MIT Robocon Tech Team

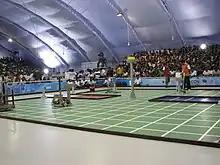
MIT Tech team at Robocon India 2008

It was founded in 2007 by MIT-Pune, now MIT-WPU. The team was established under the guidance of Prof. Ms. S.H. Kulkarni, Prof. Dr. Saket Yeolekar, and Prof. Dr. Vishwanath Karad, who also played a crucial role in mentoring the team. It started its legacy in 2008 when MIT hosted the Asia-Pacific Broadcasting Union (ABU) Robocon competition and became the Indian National Winner. The Robotics Innovation Lab is one of the initiatives taken by the institute to help students get hands-on experience in the field of robotics. The team competes annually in several competitions, the most prominent of which is ABU Robocon.